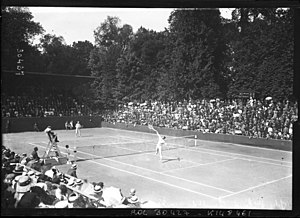
VM i tennis på hardcourt
VM-finalen i herresingle i 1913 mellem Anthony Wilding og André Gobert (15. juni 1913)
Verdensmesterskaberne i tennis på hardcourt blev afholdt i perioden 1912–14 og 1920–23. Spillestedet var grusbanerne i Stade Français i Saint-Cloud, Paris, bortset fra i 1922, hvor mesterskaberne blev afholdt i Royal Leopold Club i Bruxelles, Belgien. Mesterskaberne var åbne for alle amatørspillere fra hele verden og var fra 1913 en del af tre verdensmesterskaber, som det nydannede International Lawn Tennis Federation officielt anerkendte. De to andre var VM i tennis på græsbane i form af Wimbledon-mesterskaberne i London og VM i tennis på overdækket bane, der blev afholdt forskellige steder. US National Championships var ikke et officielt ILTF-verdensmesterskab, men det blev af nogle regnet for en turnering med samme status som verdensmesterskaberne.